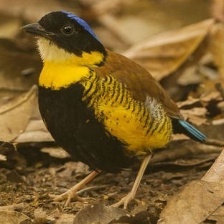
Species: GURNEYS PITTA
Scientific name: HYDRORNIS GURNEYI